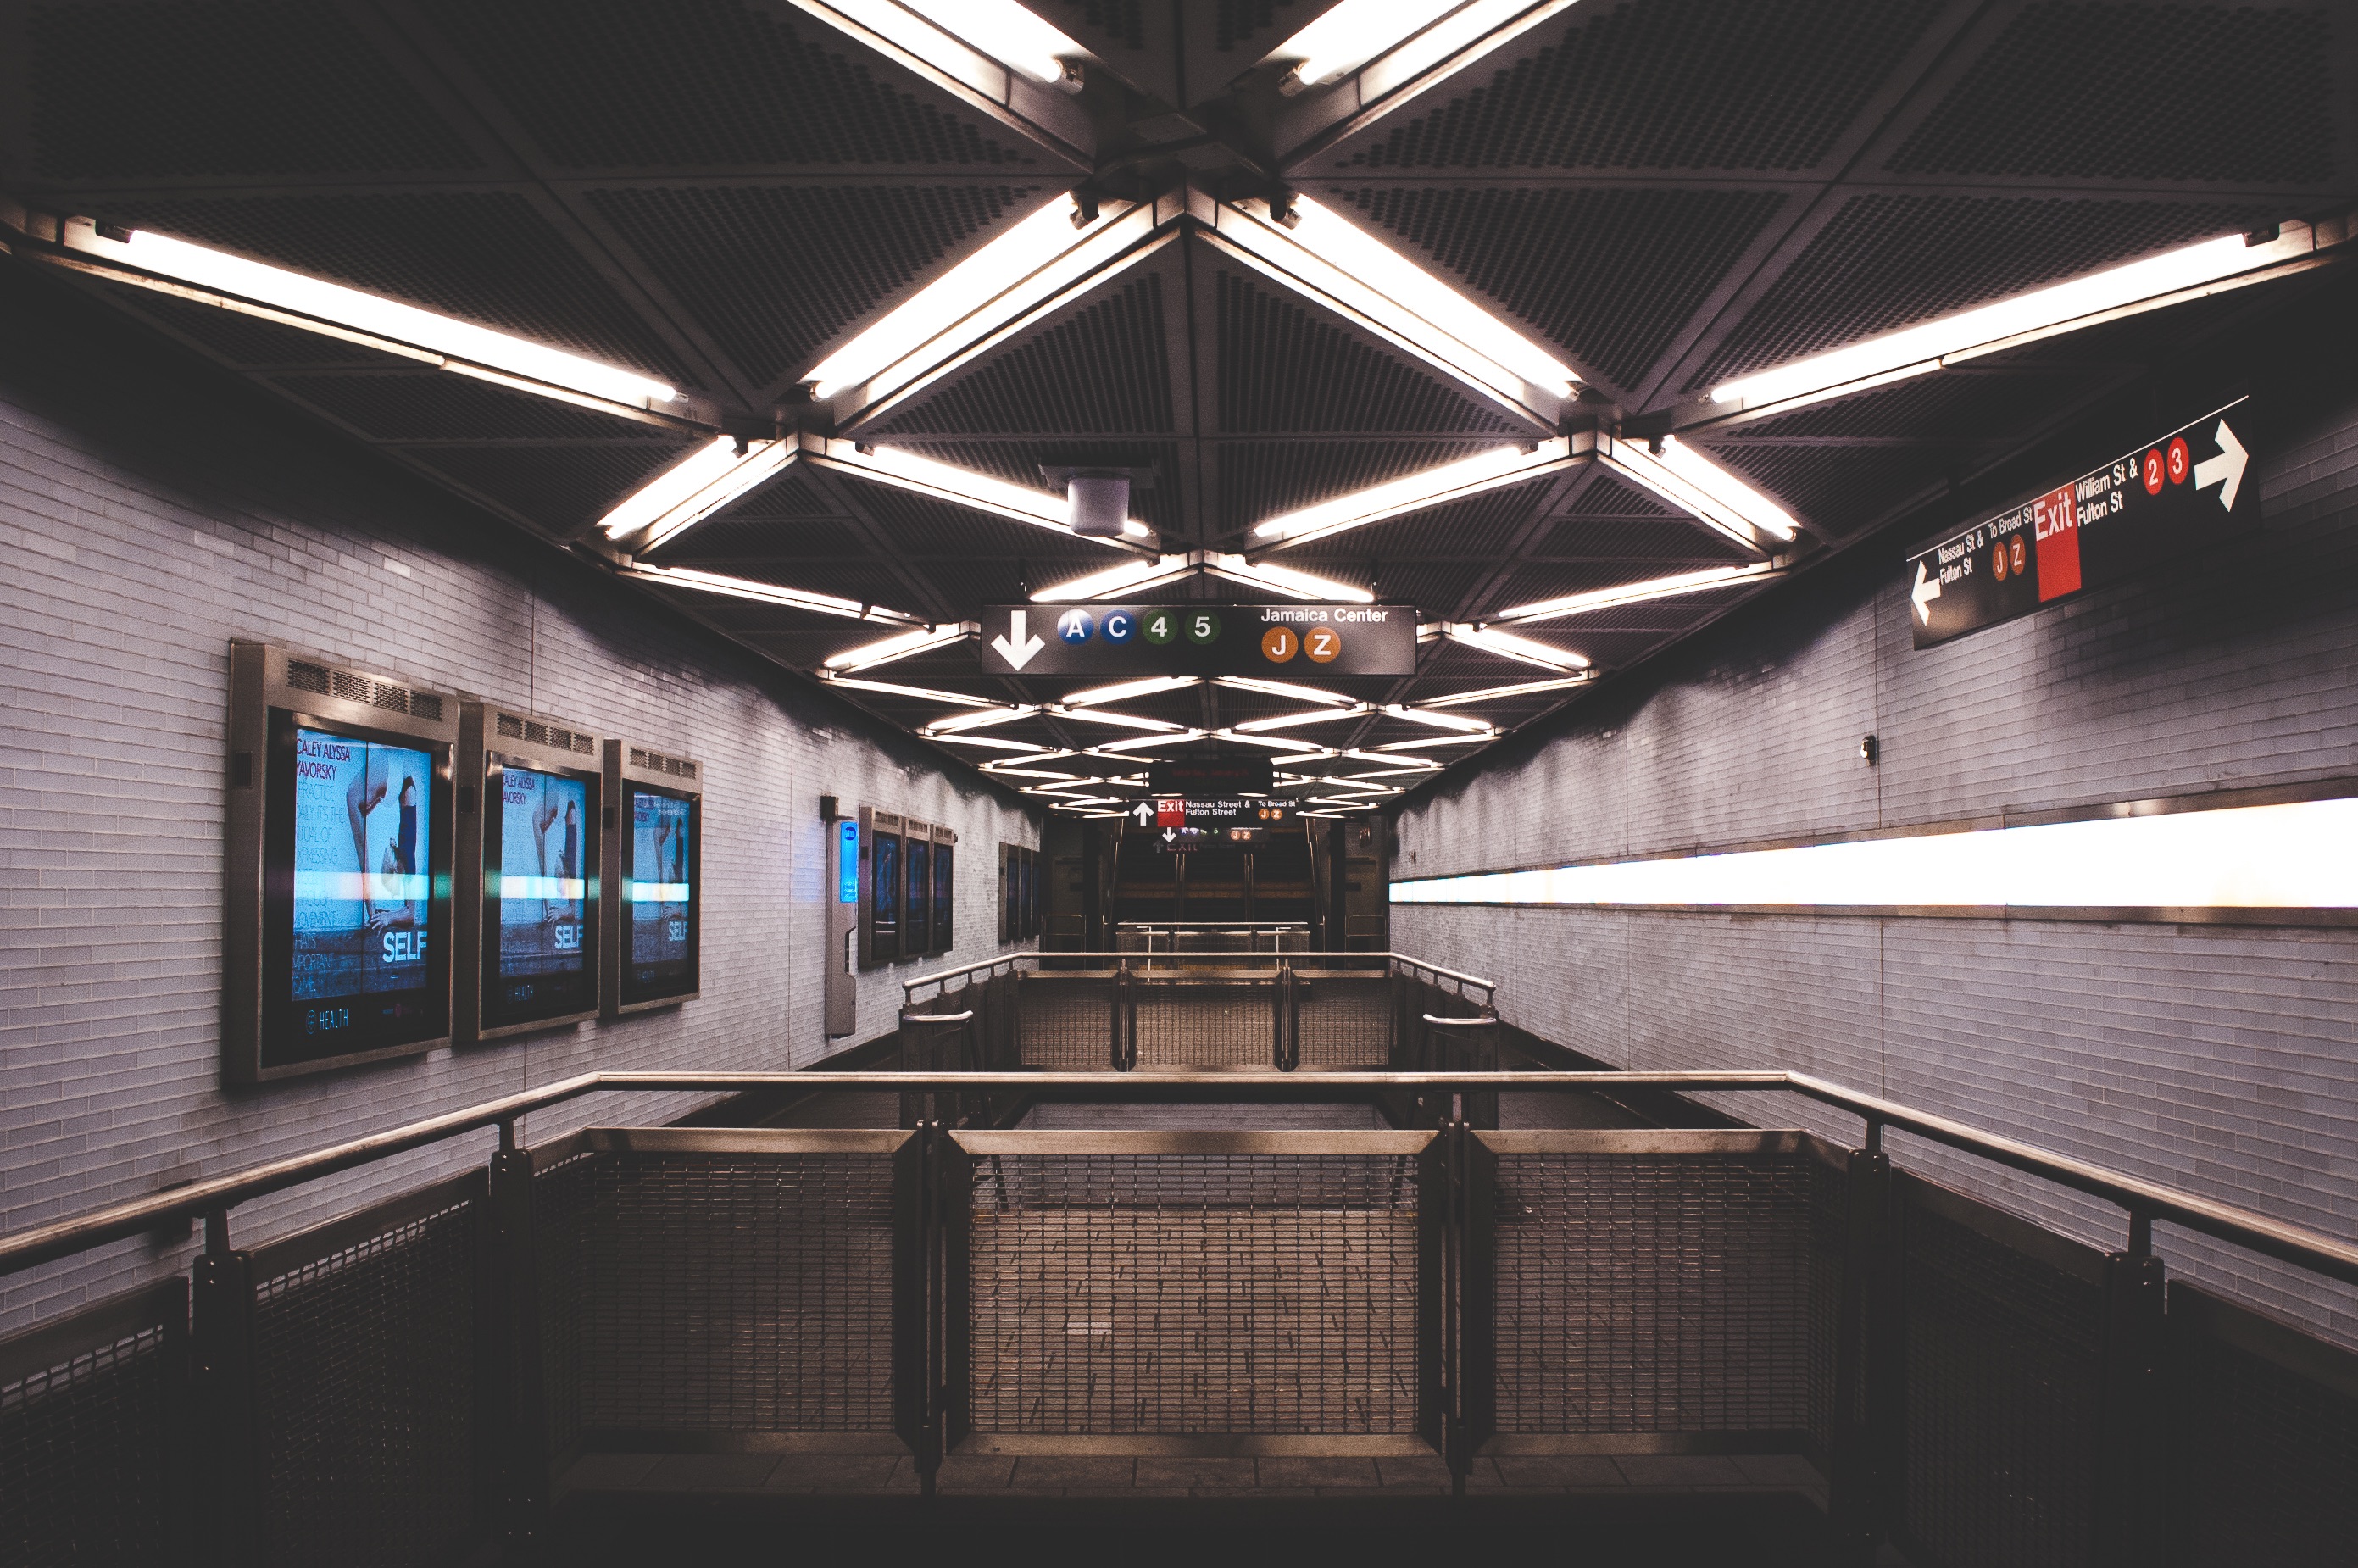
light, architecture, ceiling, lighting, interior design, design, symmetry, tourist attraction, screenshot